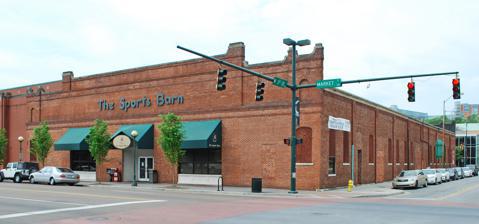
Building: Chattanooga Car Barns
Country: United States of America
Year built: 1887
United States historic place Chattanooga Car Barns U.S. National Register of Historic Places Location 301 Market St., Chattanooga, Tennessee Coordinates 35°03′12″N 85°18′37″W / 35.05333°N 85.31028°W / 35.05333; -85.31028 ( Chattanooga Car Barns ) Area 2.3 acres (0.93 ha) Built 1887 Architect R.H. Hunt NRHP reference No. 79002436 Added to NRHP July 9, 1979 The Chattanooga Car Barns is a three-building complex located at 301 Market St. in Chattanooga, Tennessee .  It was built in 1887 and was listed on the National Register of Historic Places in 1979. The three buildings include "offices facing Third Street, a fifteen-track car barn, and a bus fueling and storage facility. The offices and car barn were designed by R.H. Hunt, Architects." References